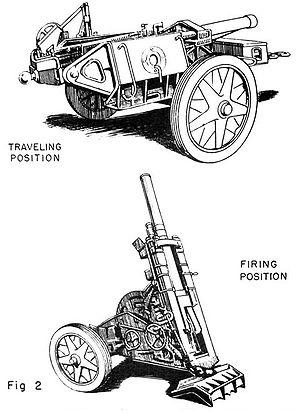
Le 10-cm Nebelwerfer 40 est un mortier lourd allemand de la Seconde Guerre mondiale. Son nom signifie lanceur de brouillard ou lance-fumée, mais il pouvait projeter des munitions explosives, de calibre 105 mm. Dérivé des prototypes Nebelwerfer 51 et 52, il remplace plus efficacement les 10-cm Nebelwerfer 35. Le chargement des munitions est innovant est diffère des mortiers classiques : chargé par la culasse, l'obus est tiré en actionnant un levier-gâchette et le tube recule à la manière d'un canon classique, en étant retenu par deux cylindres hydropneumatiques. Les roues et l'affût ne se démontent pas. Son déploiement, essentiellement au sein des unités du génie, a été bien moindre que celui des mortiers classiques, Granatwerfer 34 ou s.Granatwerfer 42.